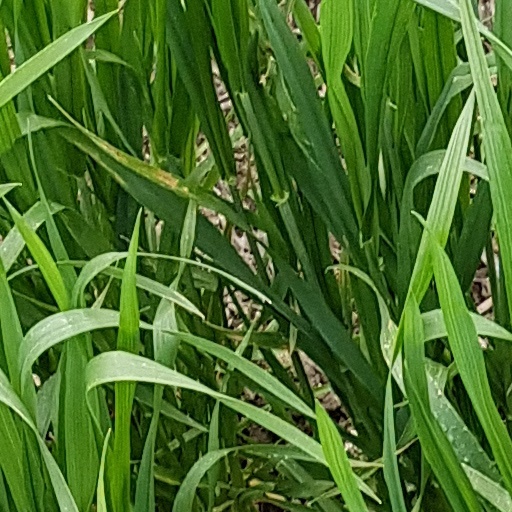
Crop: wheat